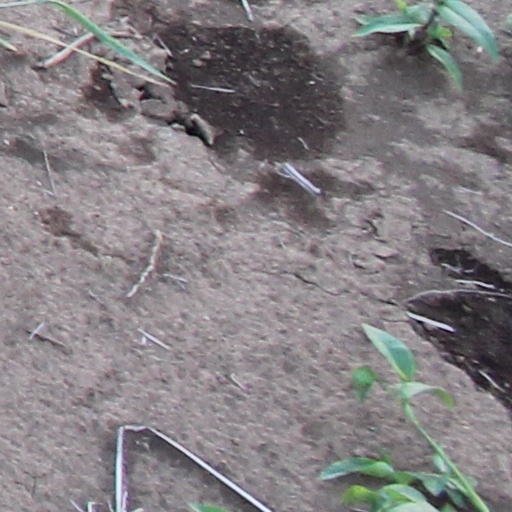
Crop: wheat